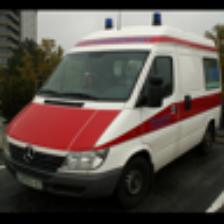
Label: NonHuman